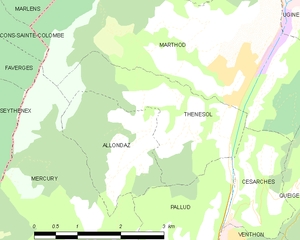
Carte des communes françaises Thénésol